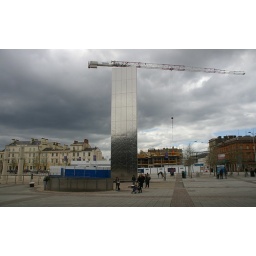
The water tower in Roald Dahl Plass, Cardiff.